List of natural gas power stations

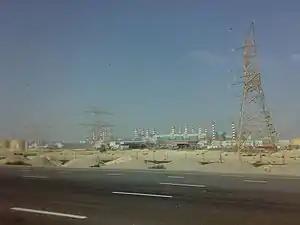
Jebel Ali Power and Desalination Plant

The following page lists power stations that run on natural gas, a non-renewable resource.